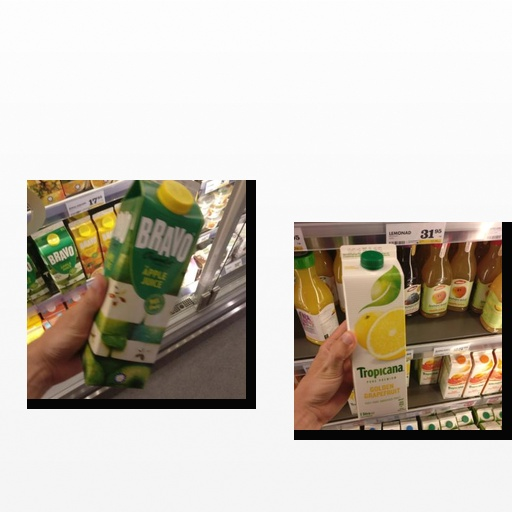
Food items: golden_grapefruit_juice, apple_juice